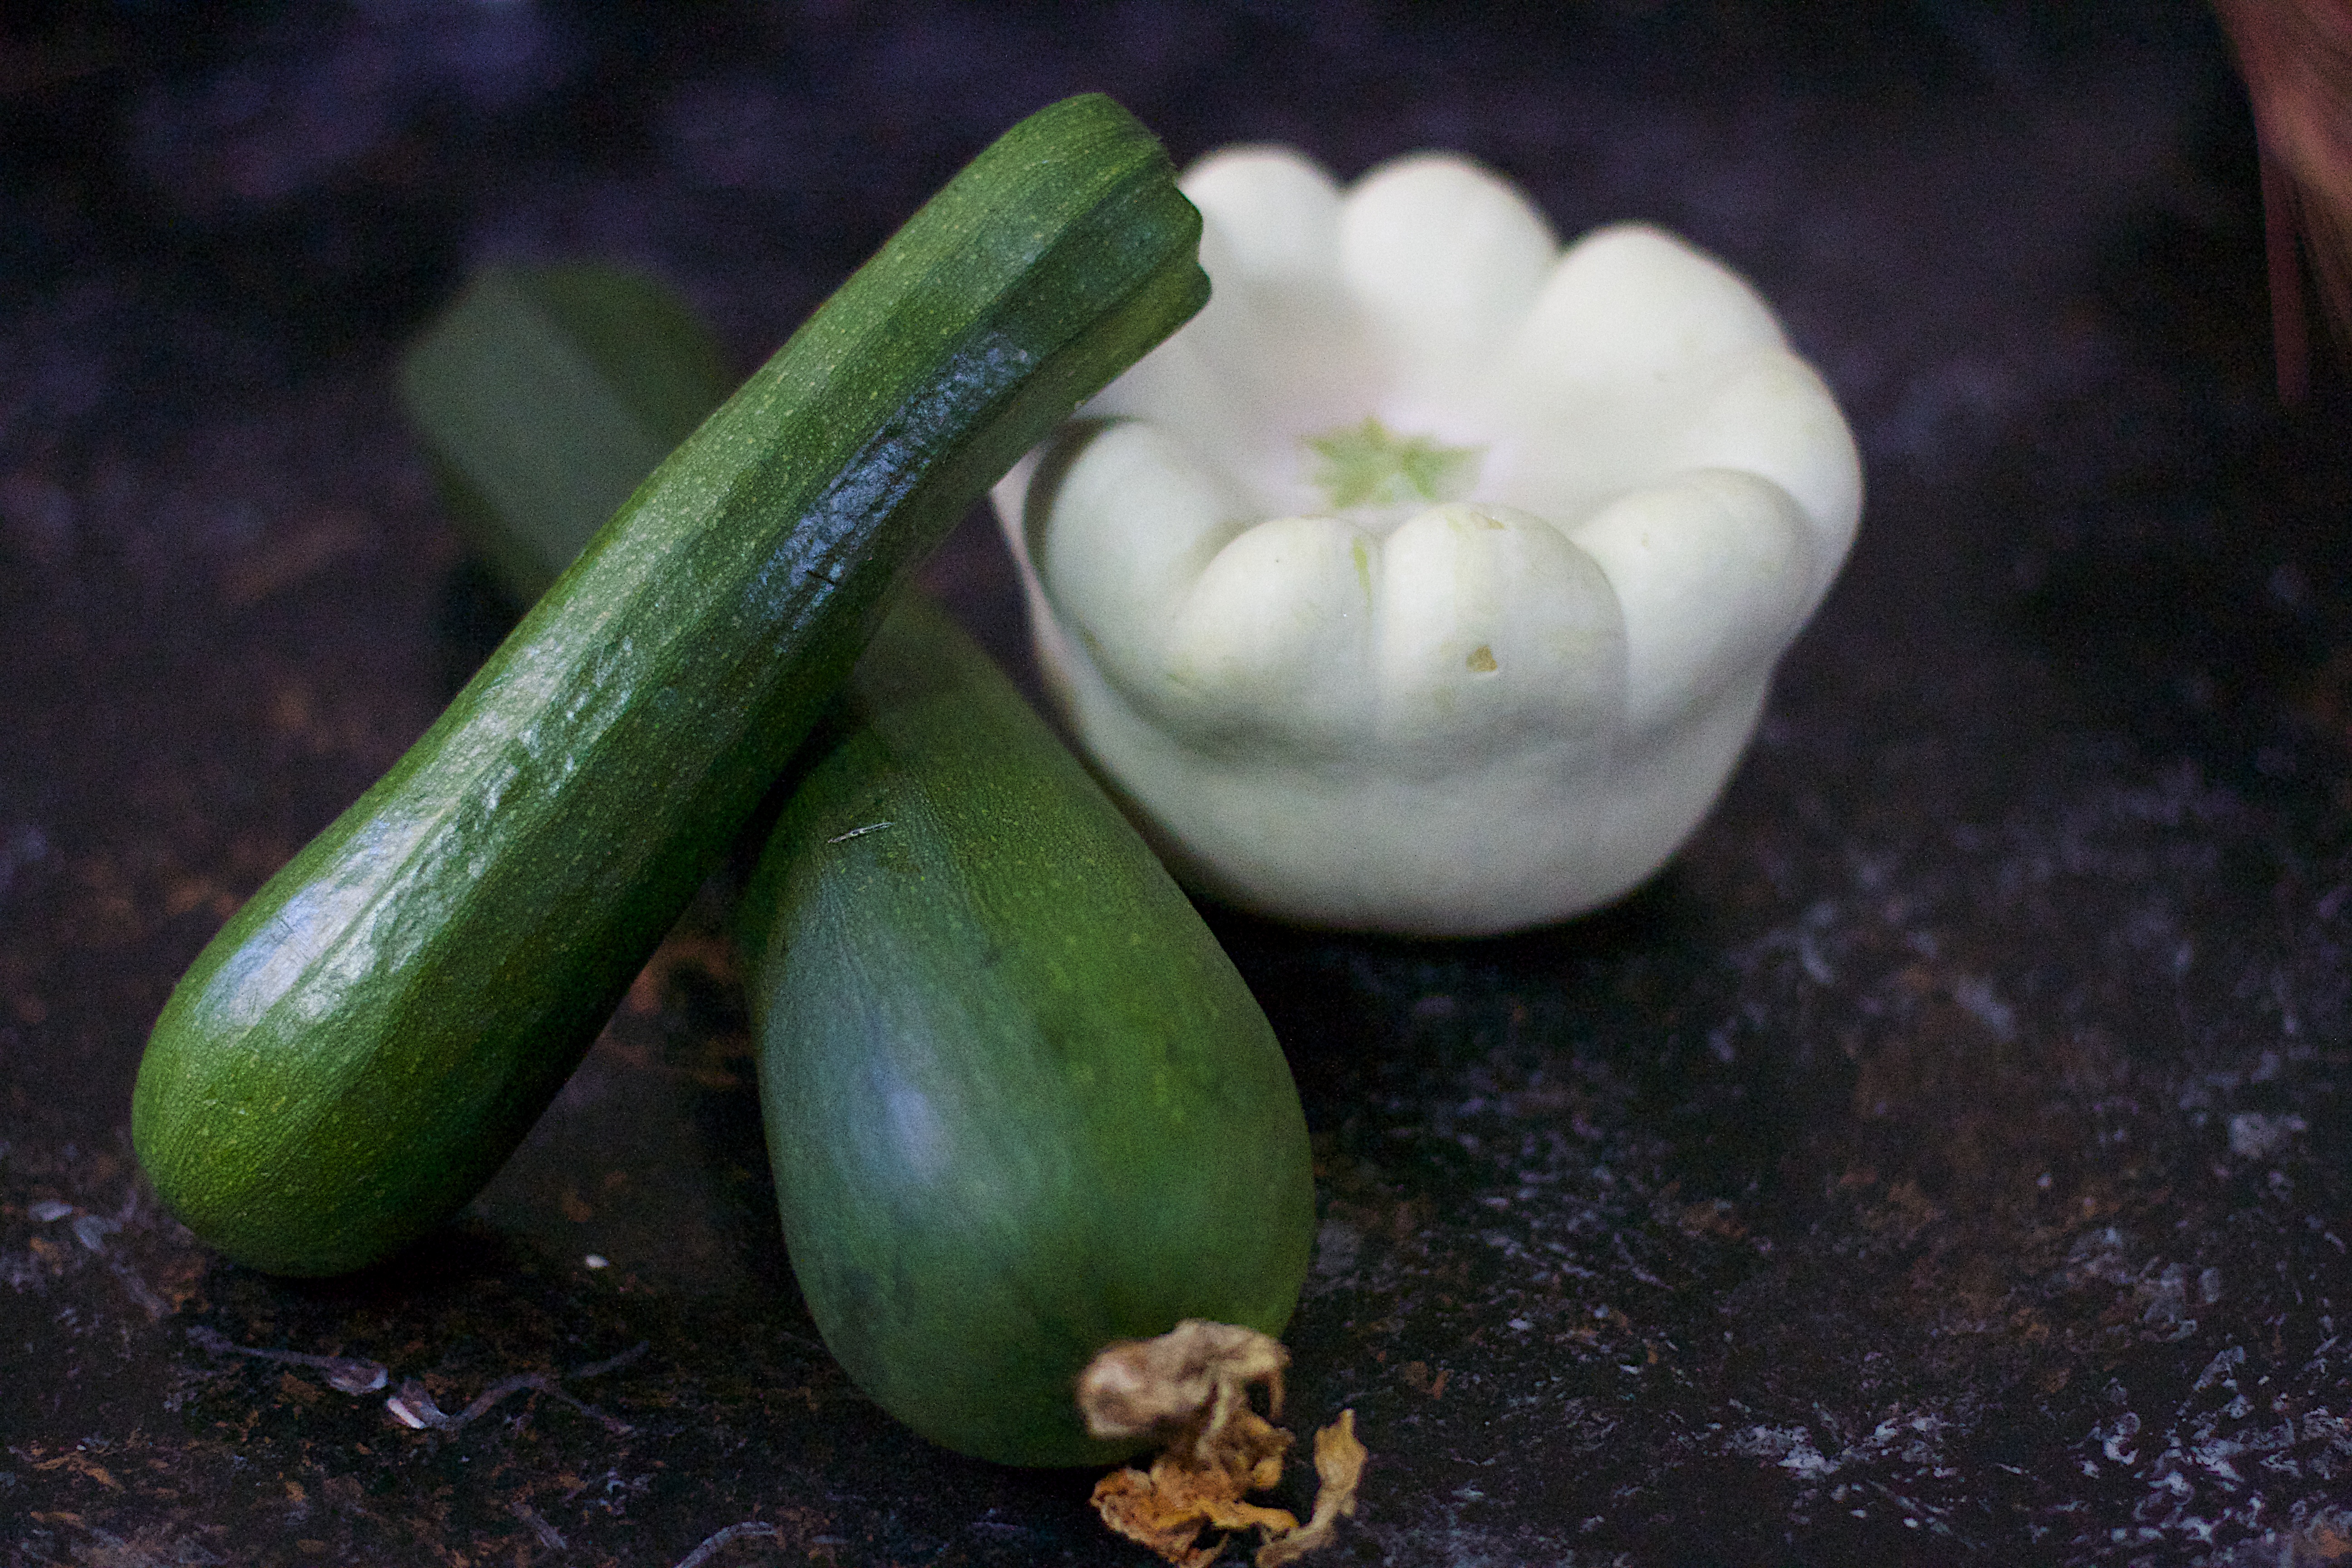
plant, flower, food, produce, vegetable, gourd, cucurbita, flowering plant, land plant, cucumber gourd and melon family